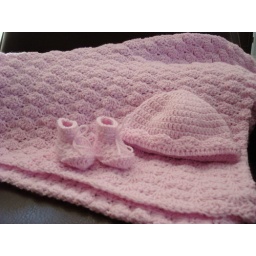
A little girl was born in my department. Perfect opportunity to use my Pound of Love pink yarn.